Erin Maye Quade

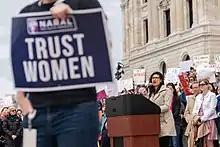
Erin Maye Quade speaks at #StopTheBans rally in St. Paul, Minnesota. May 21, 2019

In 2016, Maye Quade ran for the District 57A seat in the Minnesota House of Representatives. During the campaign, opposition operatives were accused of stalking her campaign staff so persistently that neighborhood watch committees were called in to monitor their activity. She defeated Republican nominee Ali Jimenez-Hopper in the general election, 52% to 47%; hers was one of only two House seats in Minnesota to change hands from Republican to DFL that year. She was the third Black woman to serve in the chamber.